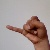
The image shows a hand gesture representing the letter 'J' in Indian Sign Language.